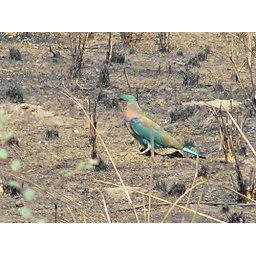
The Indian Roller that we spotted near Palm beach Road